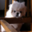
Label: dog